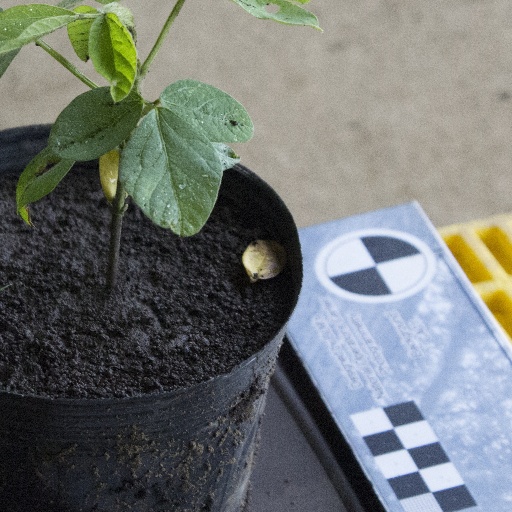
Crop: soybean